United States Air Force Thunderbirds

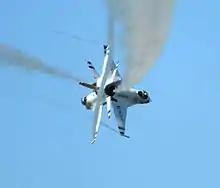
The Thunderbirds performing the crossover break

The Thunderbirds perform aerial demonstrations in the F-16C Fighting Falcon, and they also fly two F-16D twin-seat trainers.